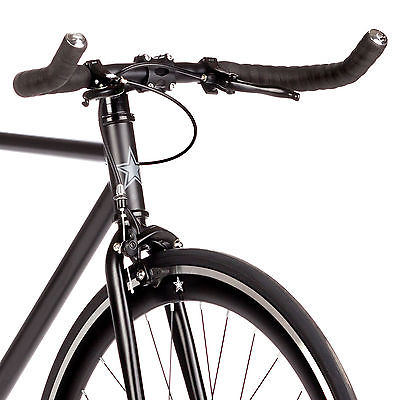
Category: bicycle